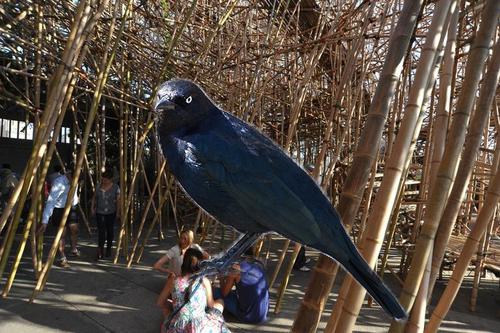
Bird species: Brewer_Blackbird
Bird type: landbird
Background: land